The Ten Commandments (1956 film)

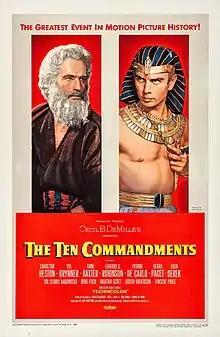
Theatrical release poster by Macario Gómez Quibus

The Ten Commandments is a 1956 American epic religious drama film produced, directed, and narrated by Cecil B. DeMille, shot in VistaVision (color by Technicolor), and released by Paramount Pictures. Based on the Bible's first five books and other sources, it dramatizes the story of the life of Moses, an adopted Egyptian prince who becomes the deliverer of his real brethren, the enslaved Hebrews, and thereafter leads the Exodus to Mount Sinai, where he receives, from God, the Ten Commandments. The film stars Charlton Heston in the lead role, Yul Brynner as Rameses, Anne Baxter as Nefretiri, Edward G. Robinson as Dathan, Yvonne De Carlo as Sephora, Debra Paget as Lilia, and John Derek as Joshua; and features Sir Cedric Hardwicke as Sethi I, Nina Foch as Bithiah, Martha Scott as Yochabel, Judith Anderson as Memnet, and Vincent Price as Baka, among others.